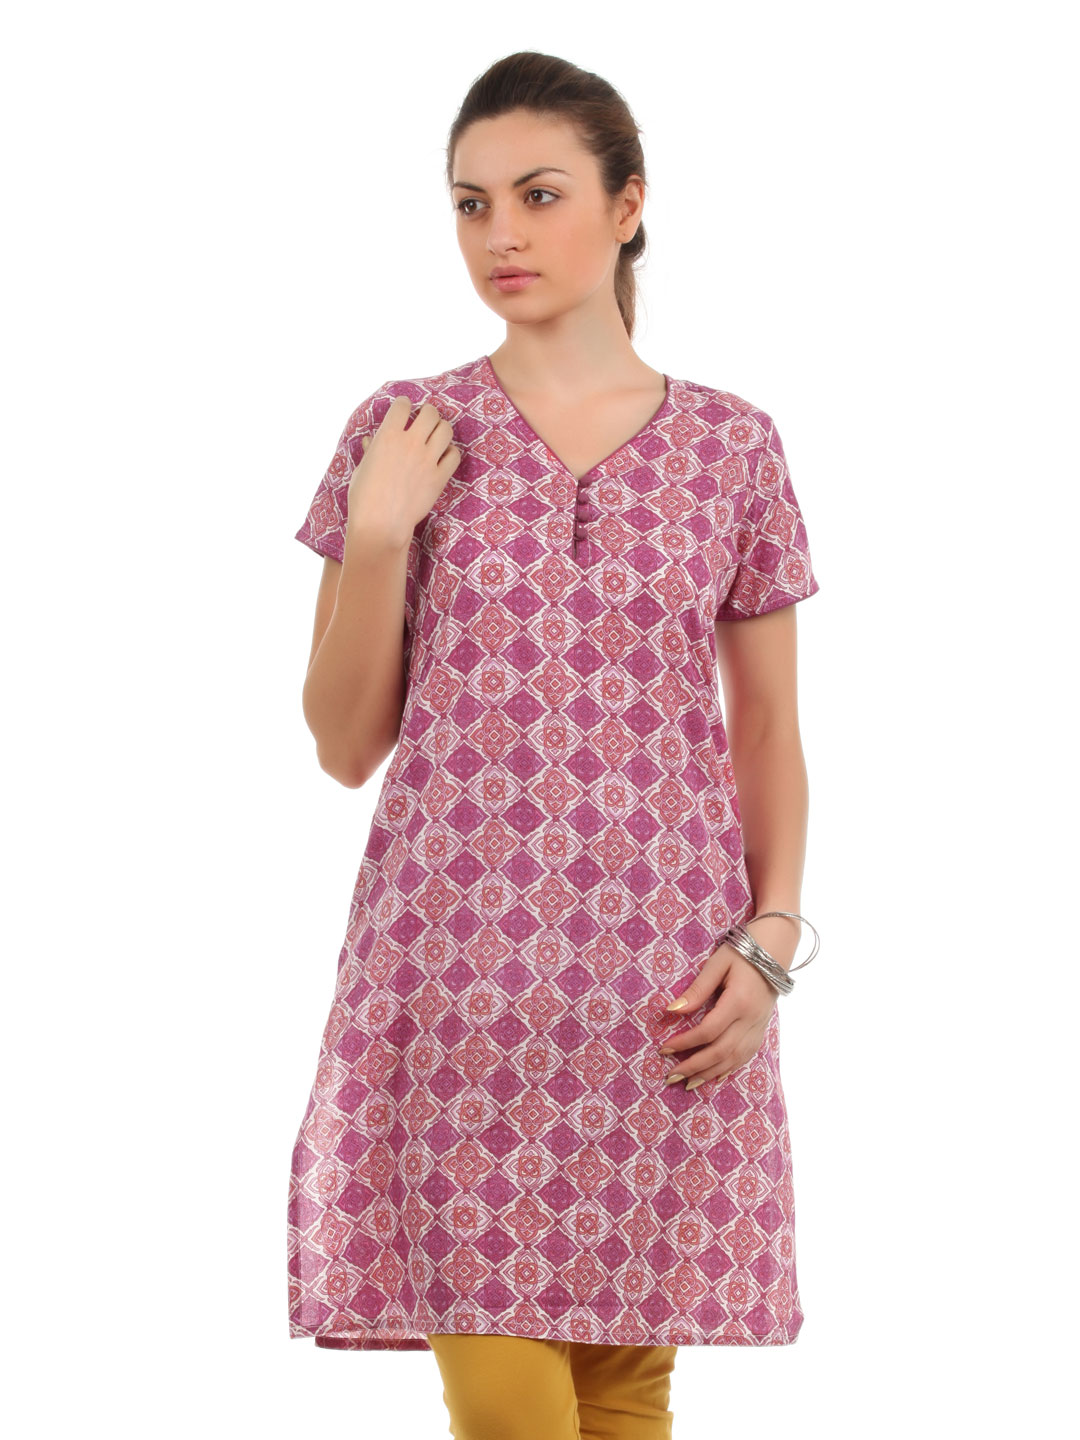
Fabindia Women Printed Pink Kurta
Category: Apparel / Topwear / Kurtas
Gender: Women
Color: White
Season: Summer 2012
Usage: Ethnic